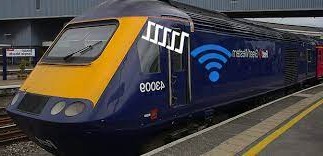
Vehicle type: Trains